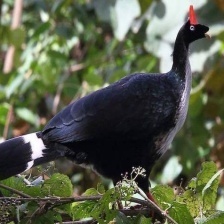
Species: HORNED GUAN
Scientific name: OREOPHASIS DERBIANUS